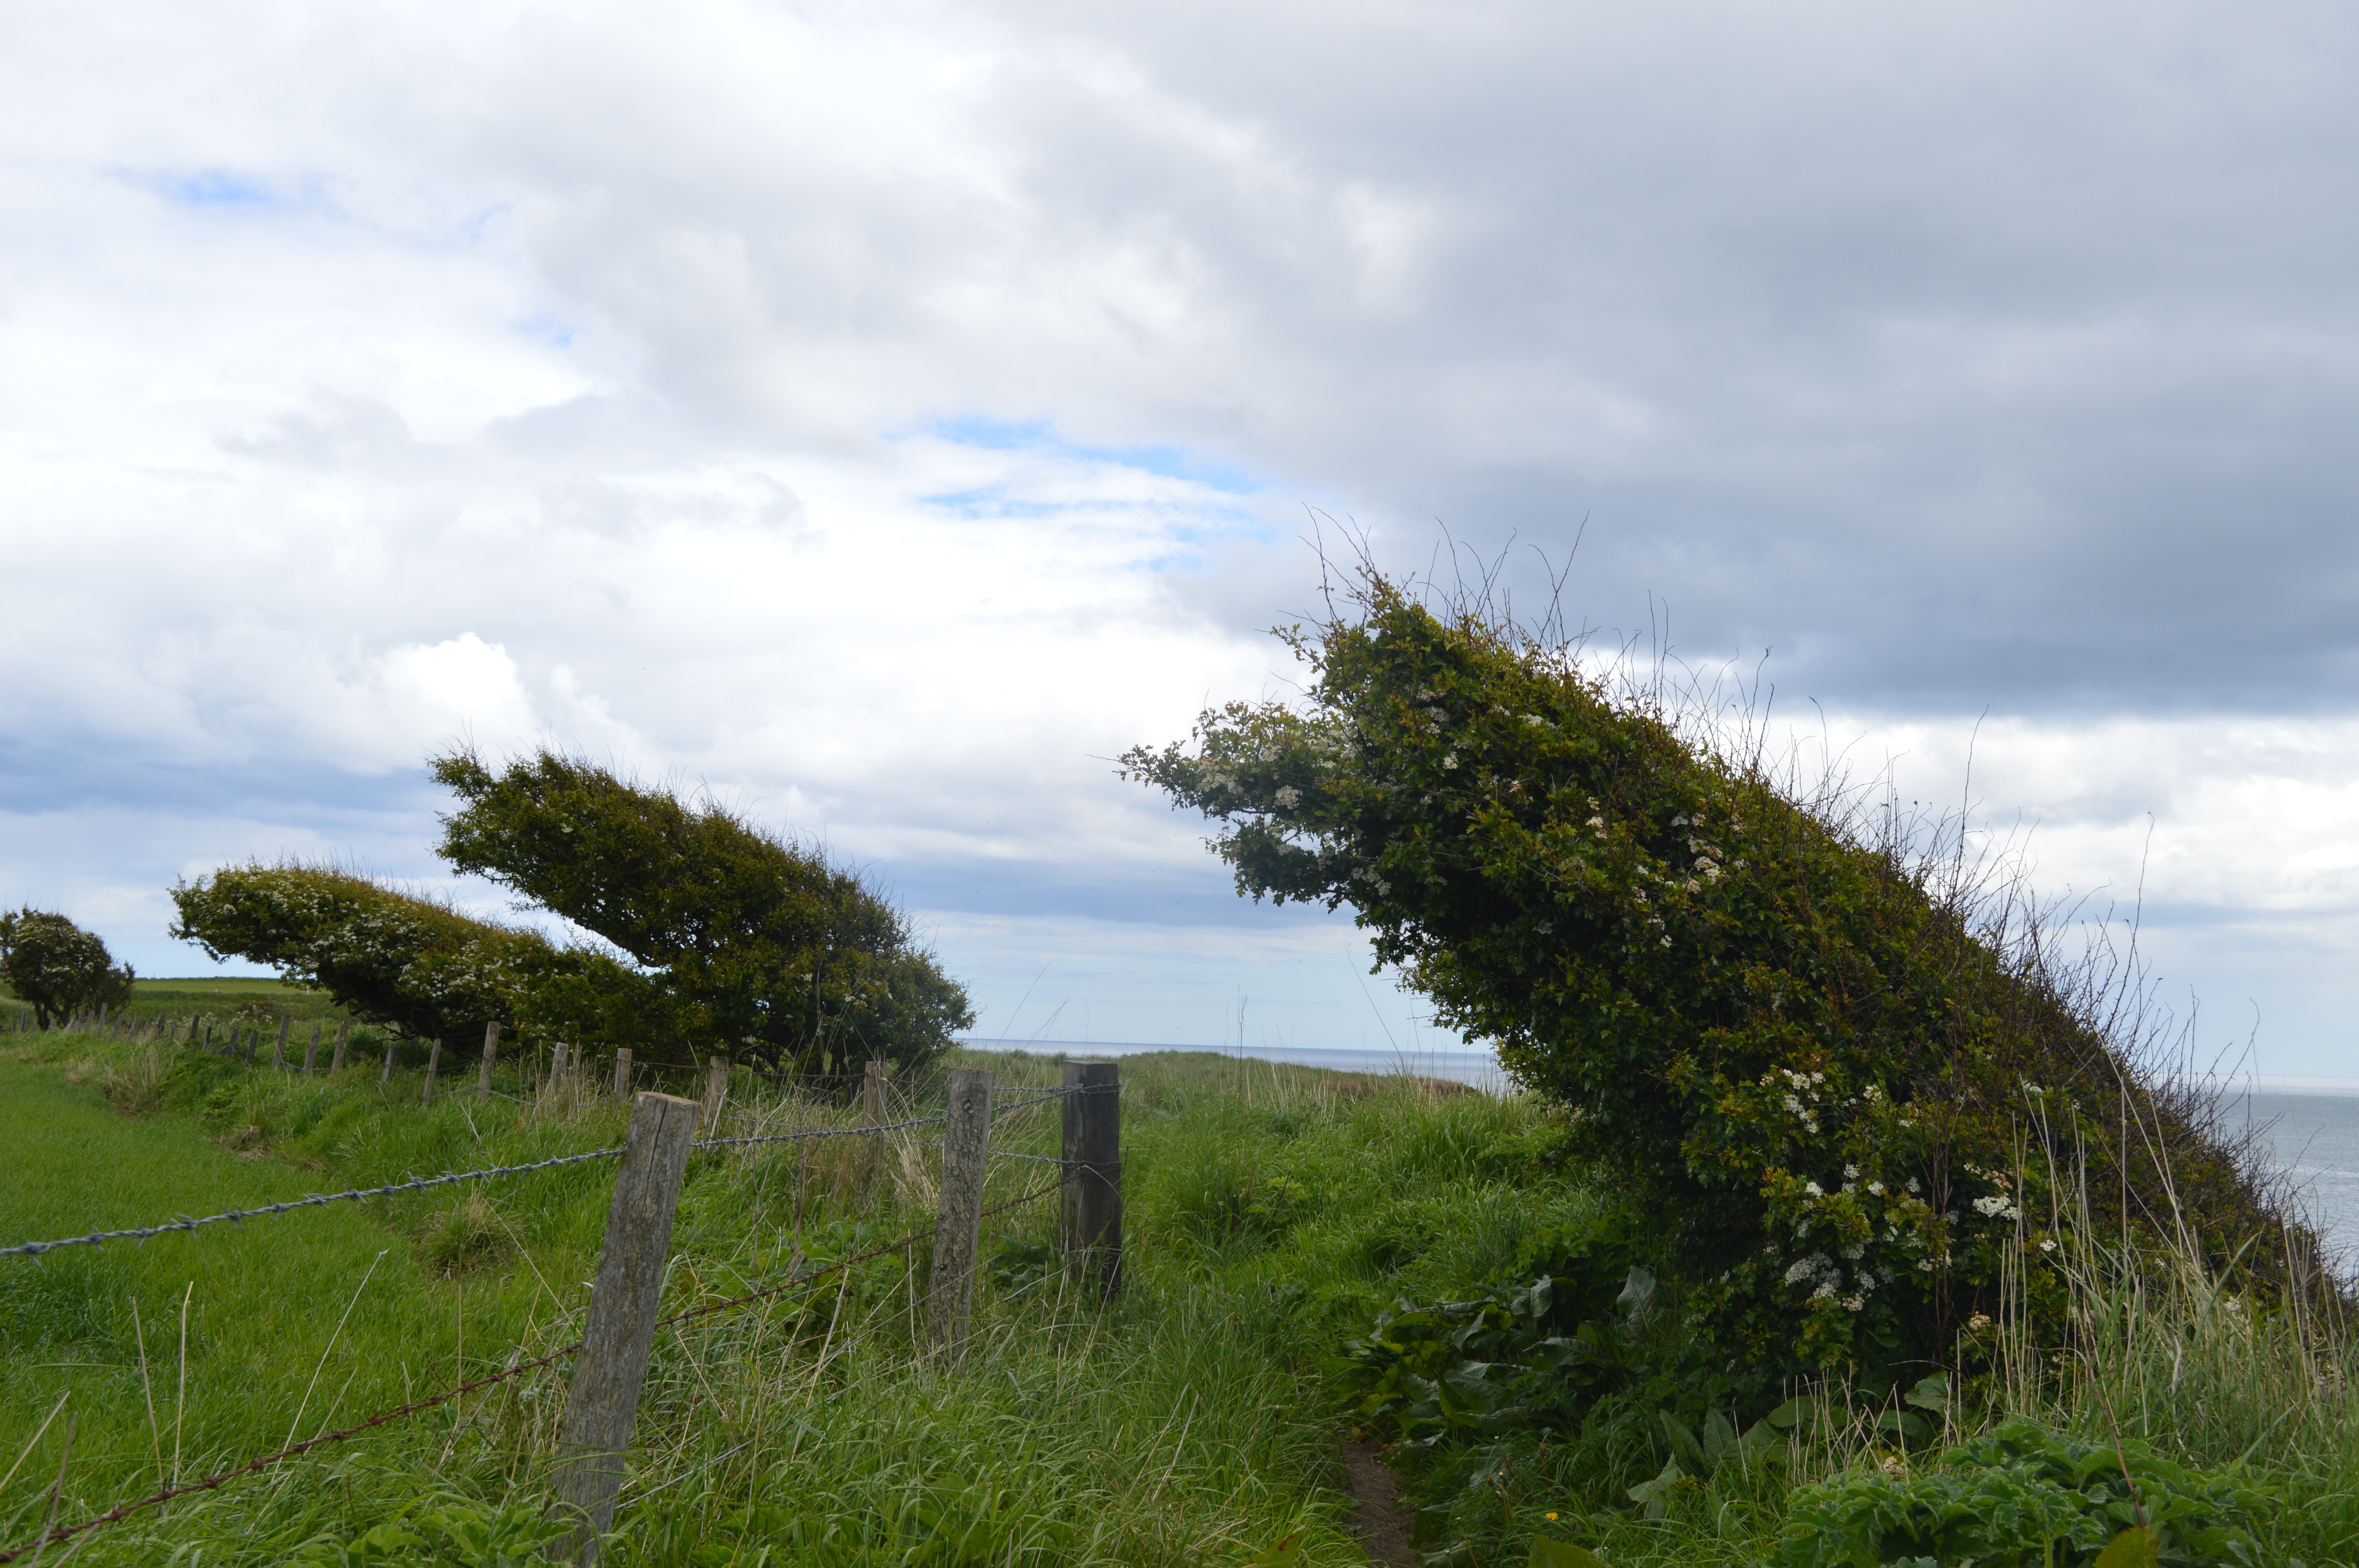
landscape, sea, coast, tree, nature, grass, horizon, mountain, cloud, sky, field, meadow, hill, wind, reservoir, agriculture, ridge, waterway, wetland, habitat, ecosystem, rural area, natural environment, geographical feature, woody plant